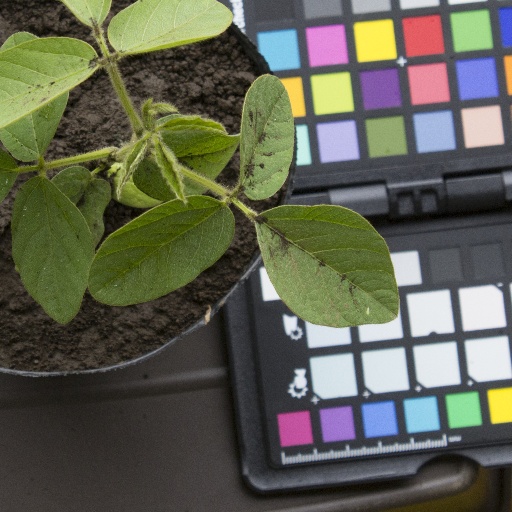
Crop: soybean